Byrums raukar

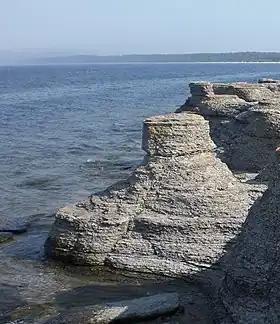
Byrum's raukar

Byrums raukar are a geological formation of a group of rauks (Swedish term for stacks) on the western shore in the north of Öland, Sweden (the island forming the Kalmar Strait with the Swedish mainland) near the village of Byrum. The group consists of about 120 limestone stacks, rich in fossils, of up to high on a stretch of beach. The area is about 3 hectares, is a Natural Monument III and a nature reserve since 1935.